Arvid Afzelius

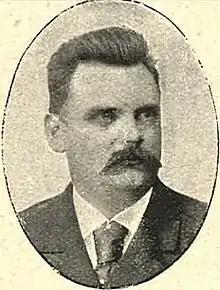

Arvid Afzelius (1857–1923) was a Swedish dermatologist.